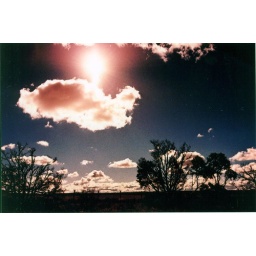
this is from the hume highway around yass - cross processed